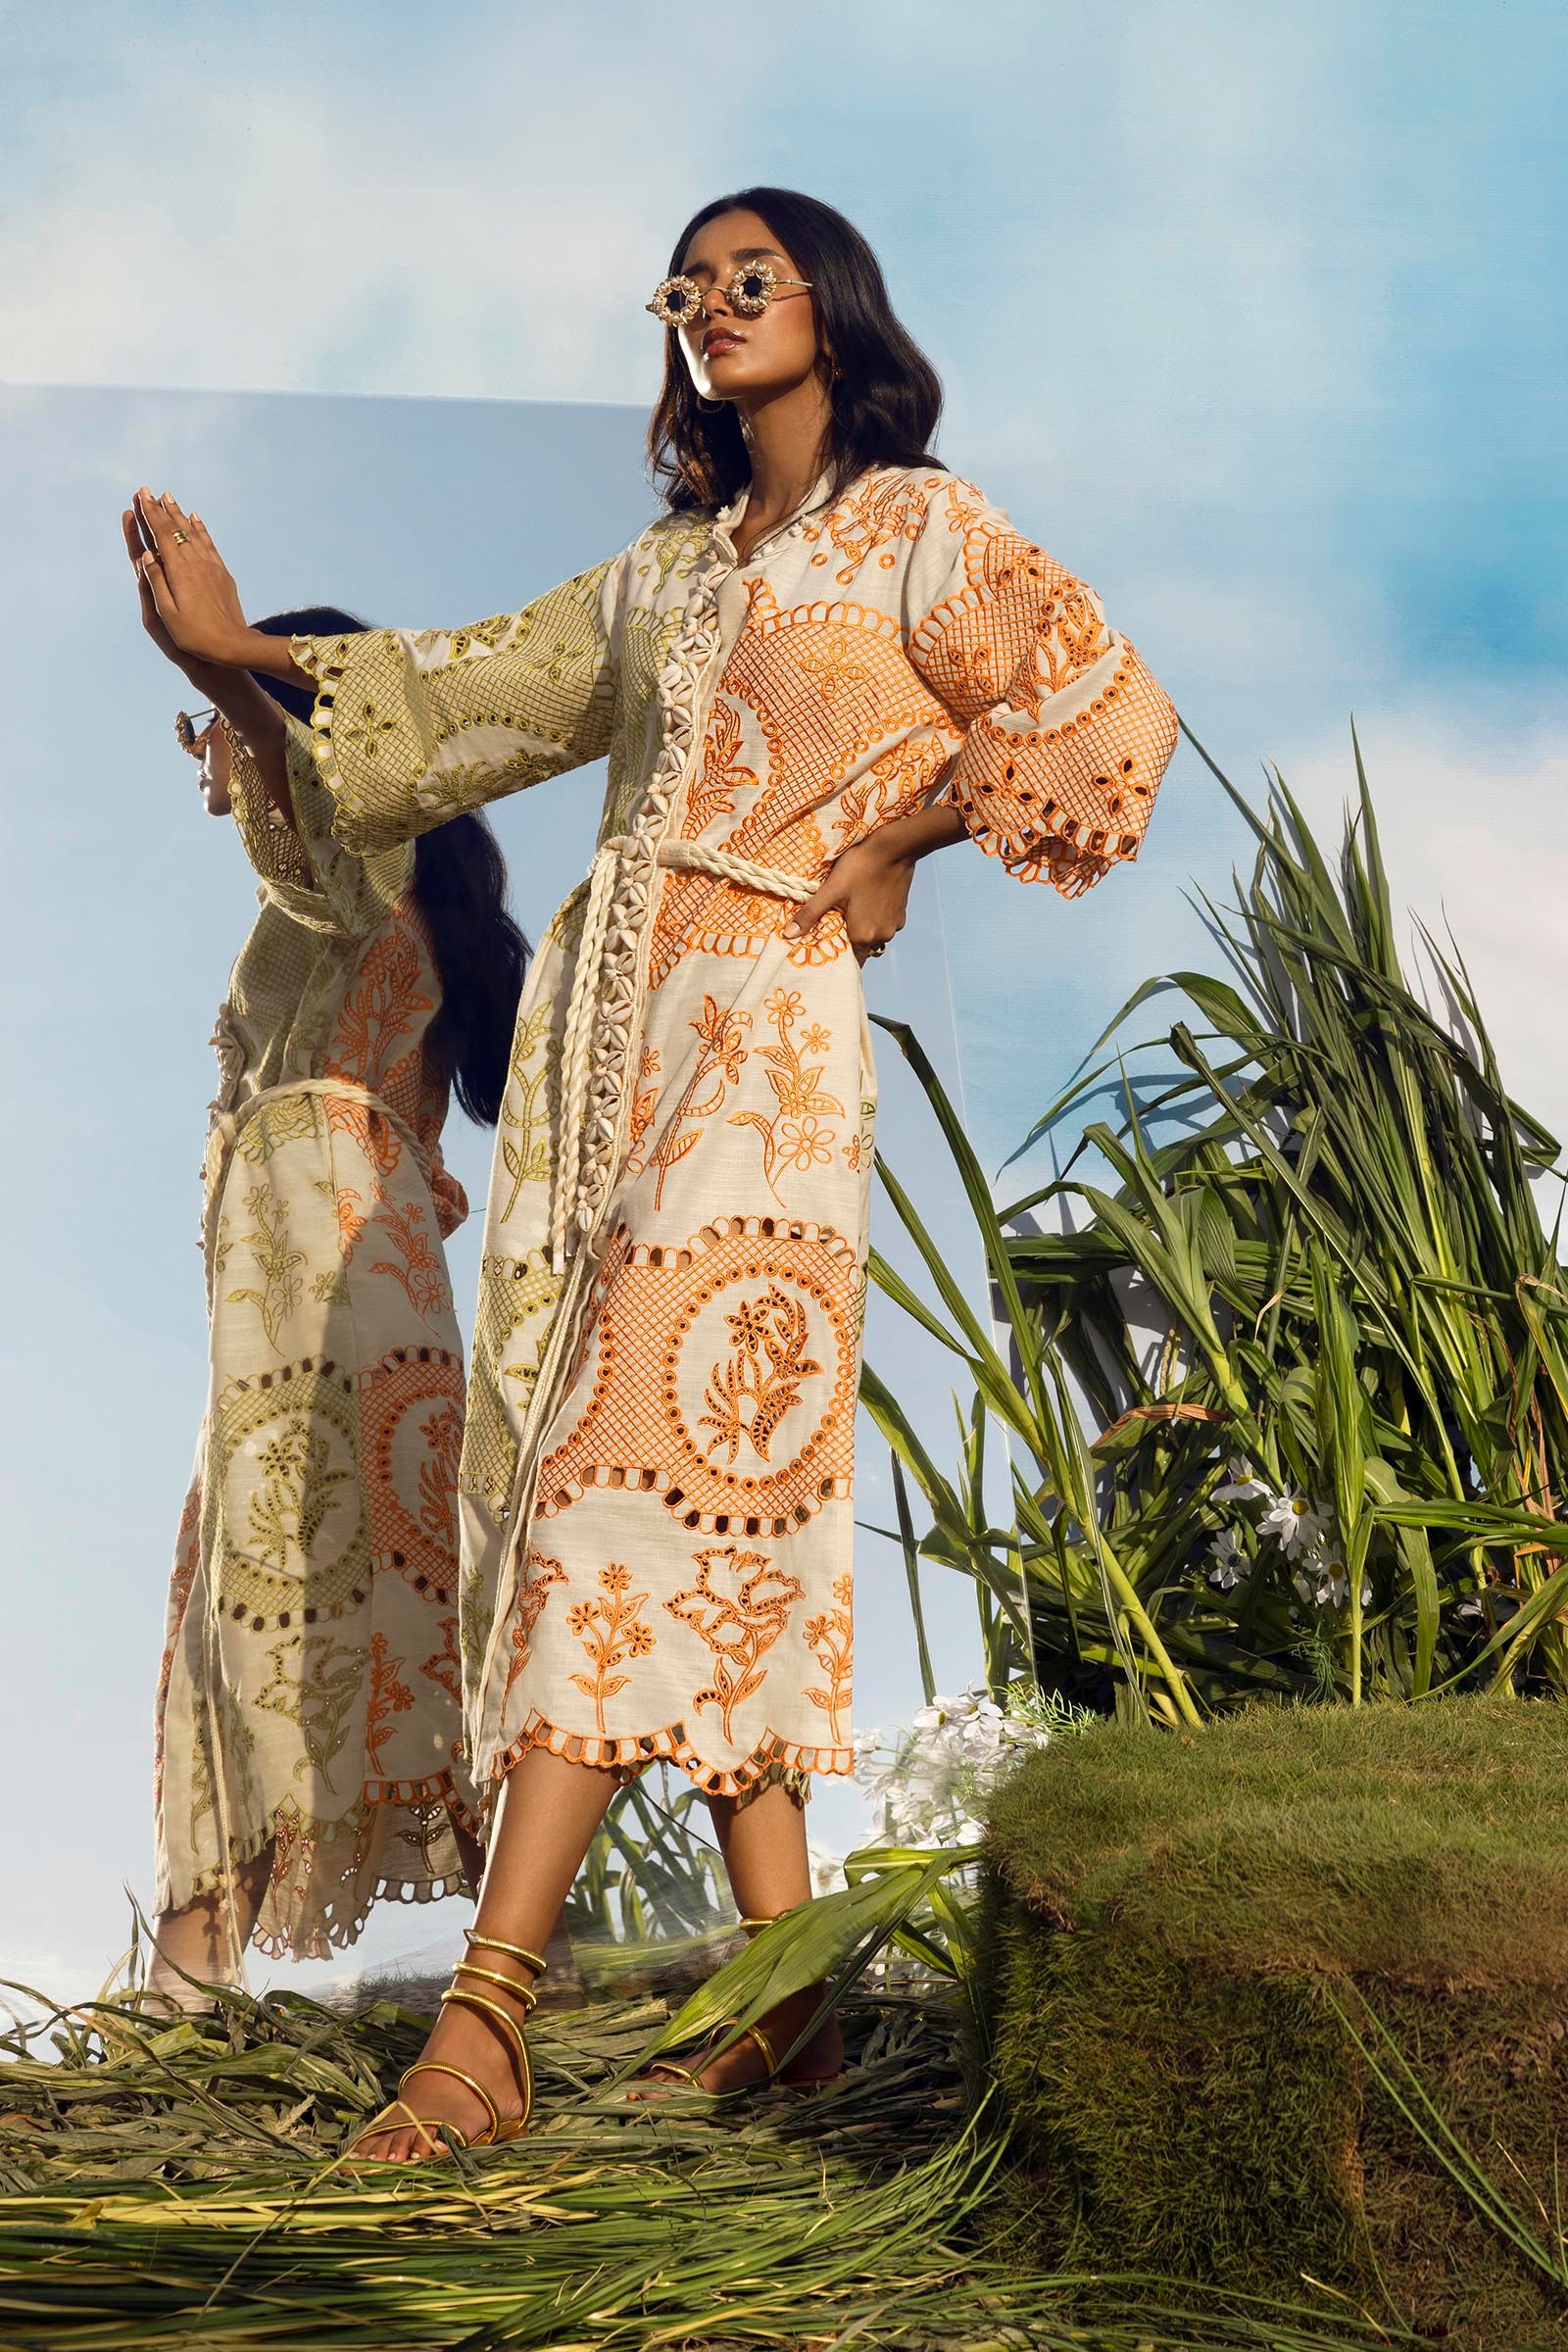
orange multi floral print maxi dress